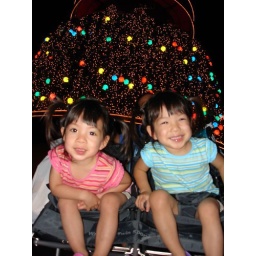
The girls are posing in front of a Christmas tree at Vivo City Mall